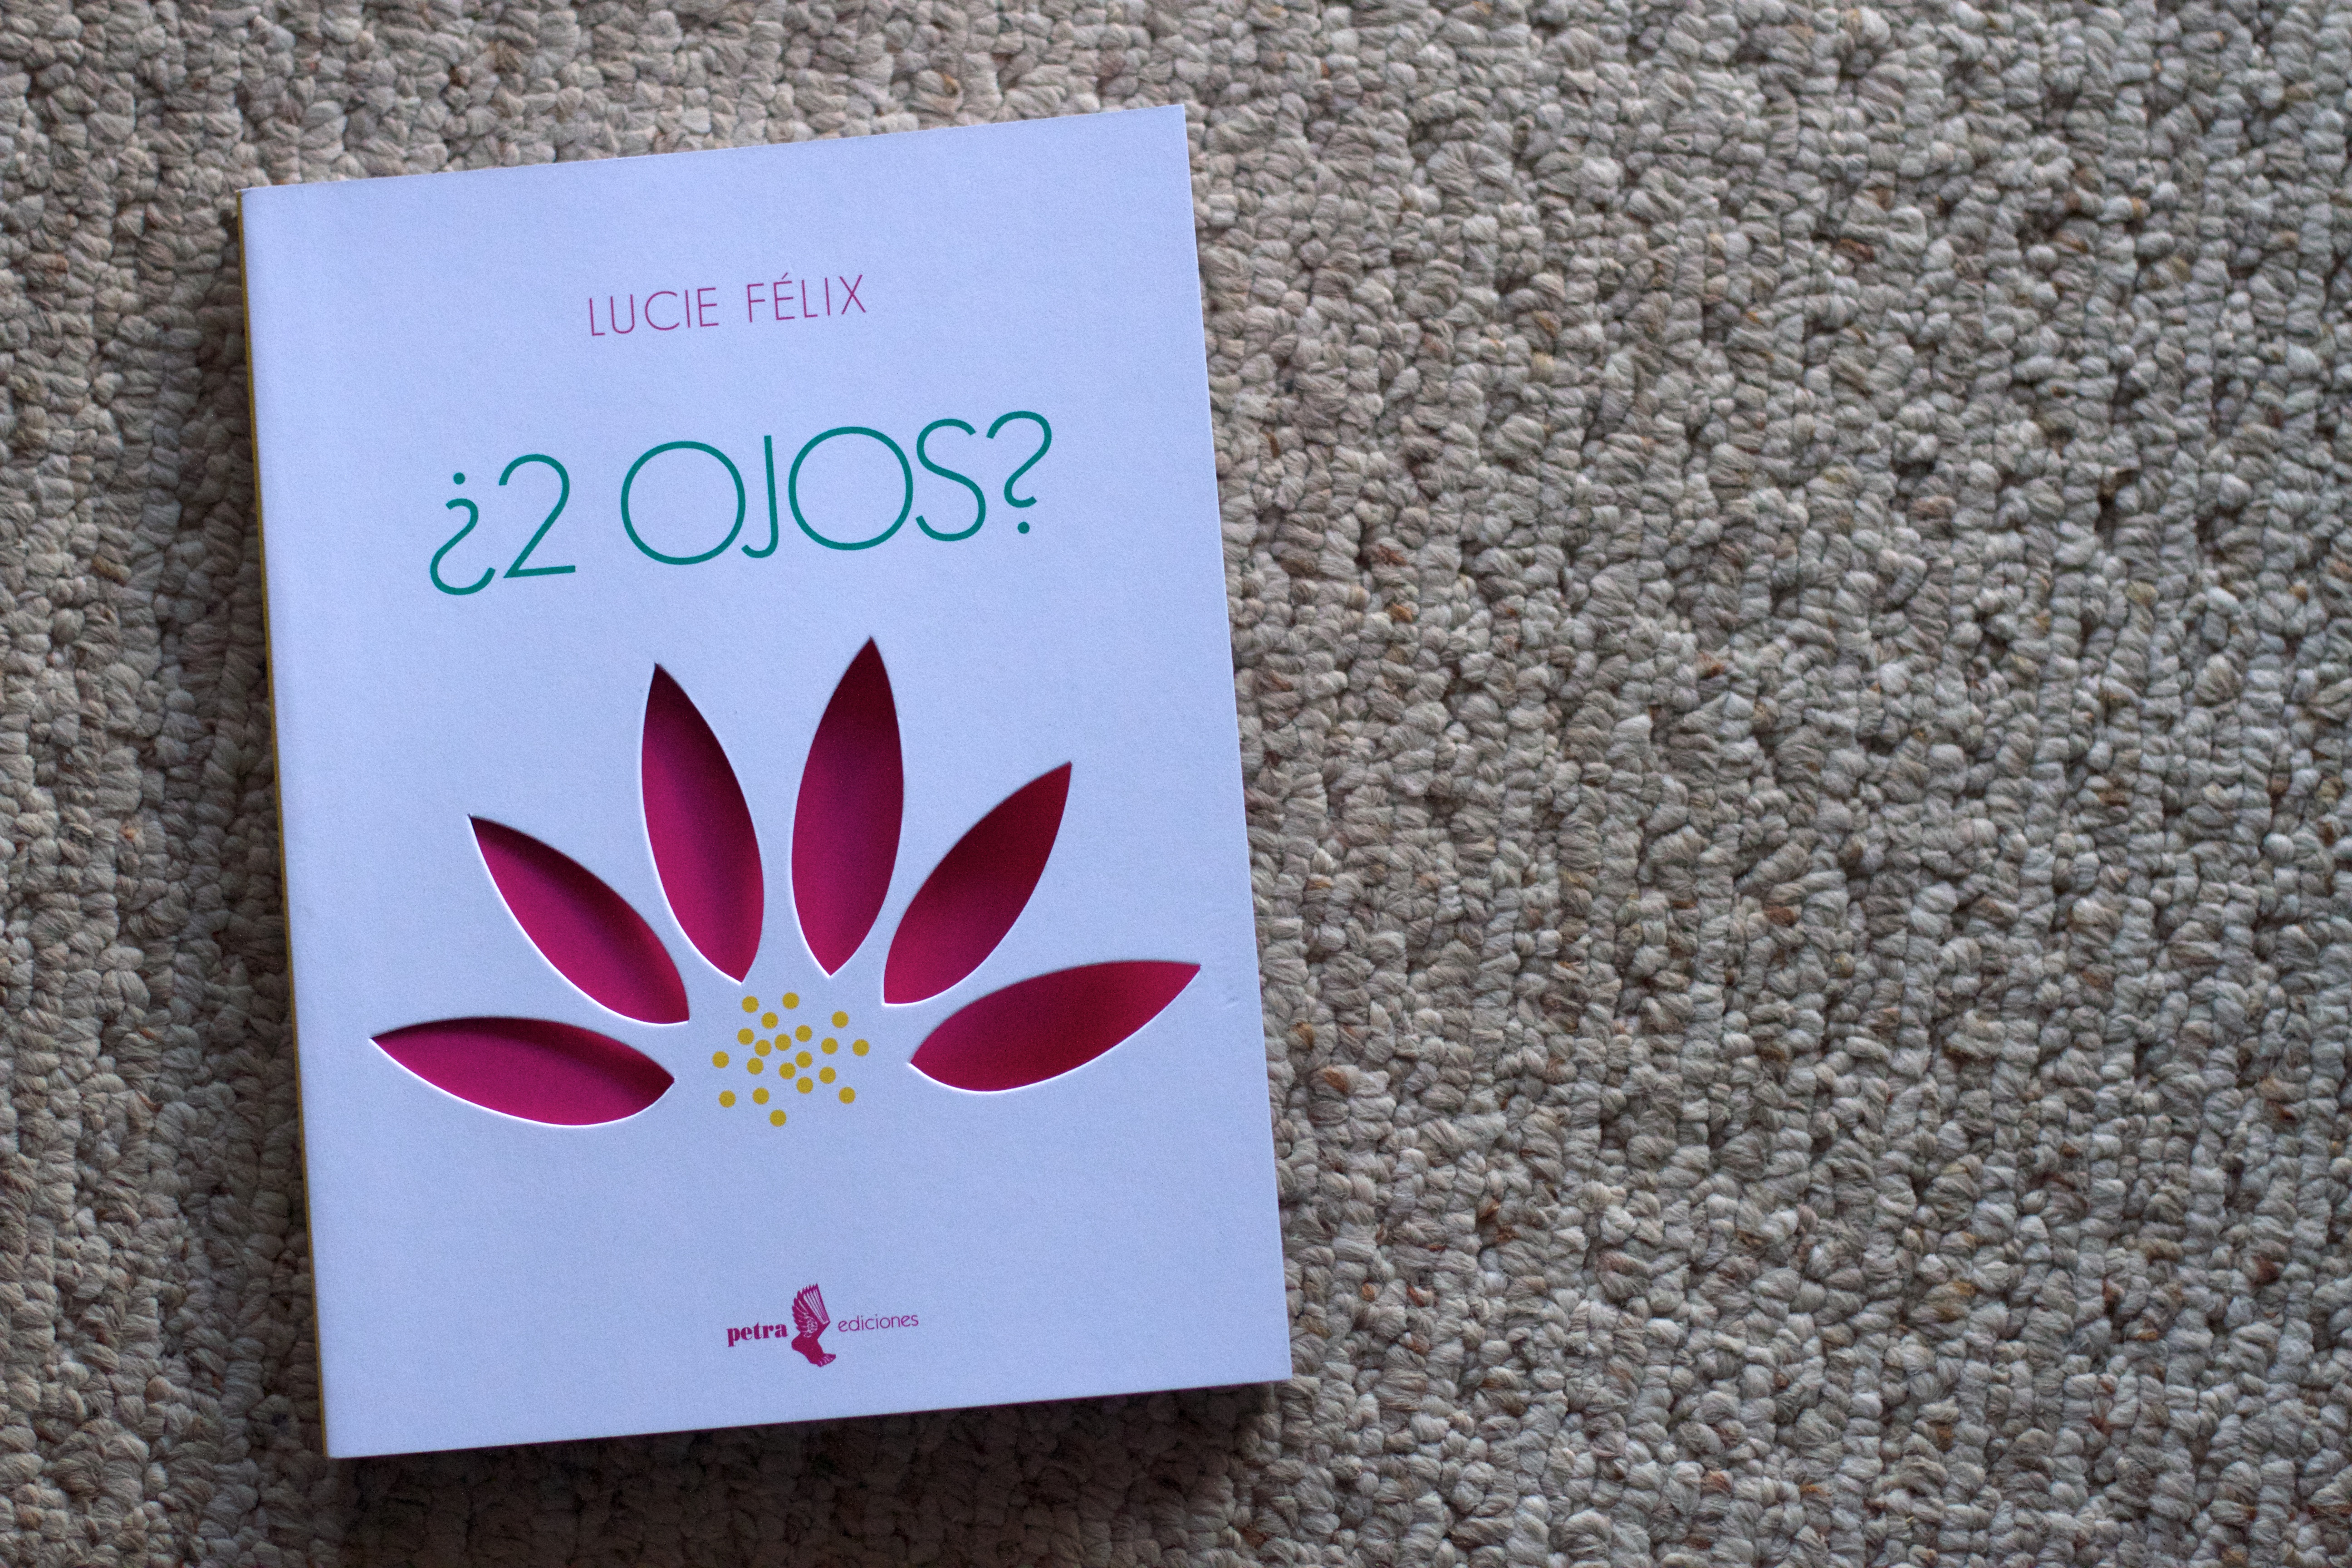
flower, label, brand